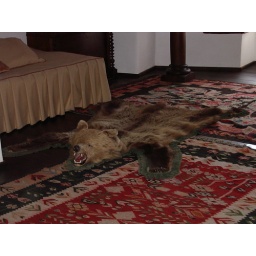
Apparently there are 7000 wild bears in the mountains around Castle Bran. Well, 6999.